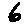
Label: 6